James Wakefield

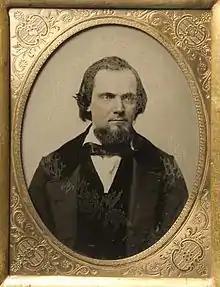

James Beach Wakefield (March 21, 1825 – August 25, 1910) was a United States Congressman from Minnesota. He was also Senator and 8th Lieutenant Governor of Minnesota.